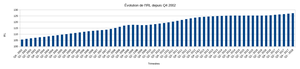
Évolution de l'indice de référence des loyers depuis le quatrième trimestre 2002
L'indice de référence des loyers est un indice publié tous les trimestres par l'Insee, et servant principalement à l'indexation des loyers d'habitation, dans les contrats de bail en France. Il permet aux propriétaires bailleurs de combattre l'inflation en réévaluant annuellement les loyers perçus, en fonction de l'évolution de celle-ci. Ainsi, le montant du loyer reste à peu près constant à travers le temps en termes de pouvoir d'achat.